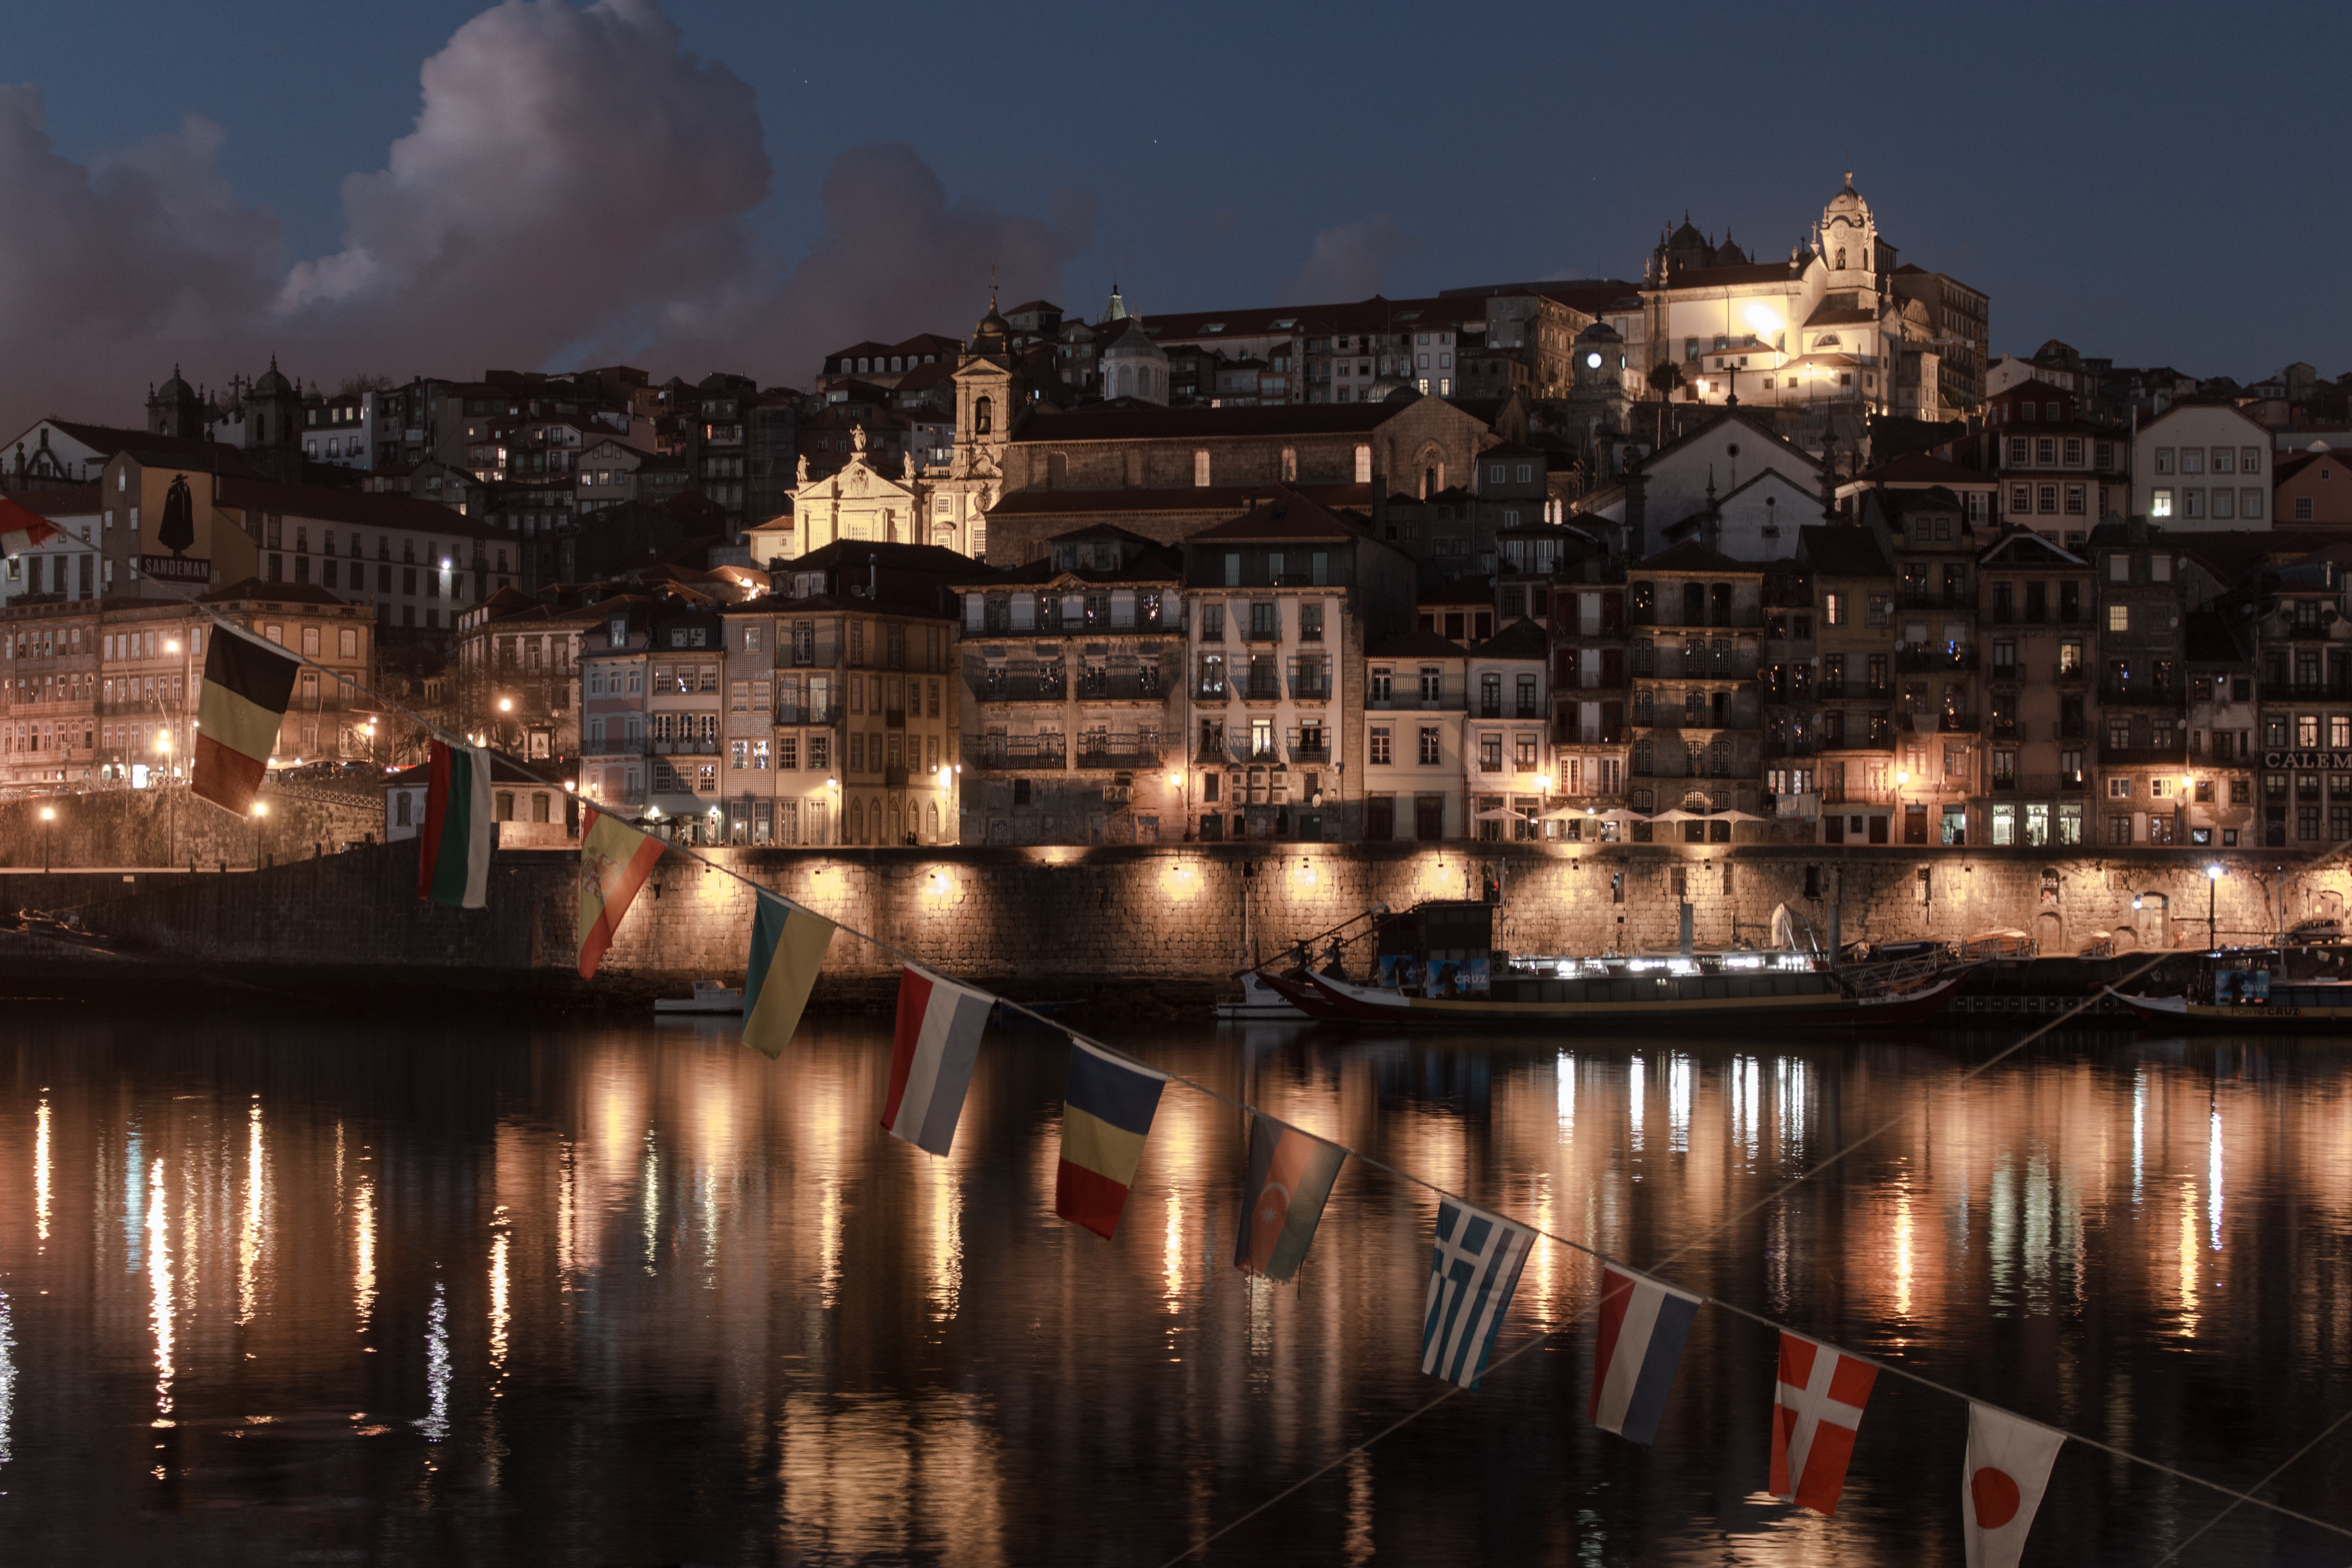
night, town, cityscape, panorama, dusk, evening, reflection, waterway